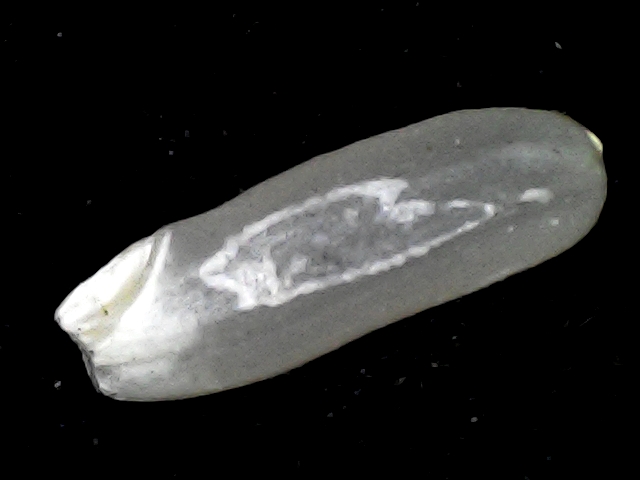
Rice variety: BD87